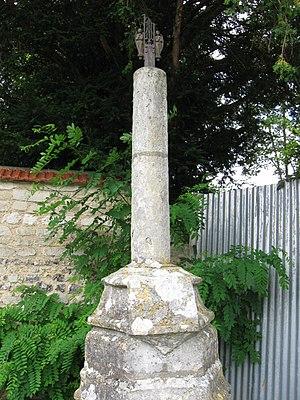
Croix monumentale à Sainte-Geneviève-lès-Gasny. (Eure, région Normandie).
Sainte-Geneviève-lès-Gasny est une commune française située dans le département de l'Eure, en région Normandie.